Gayndah State School

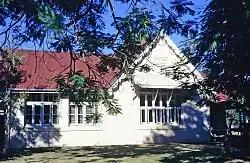
Gayndah State School, 2004

Gayndah State School is a heritage-listed state school at 33 Meson Street, Gayndah, North Burnett Region, Queensland, Australia. It was built from 1861 to 1862. It was added to the Queensland Heritage Register on 21 October 1992.